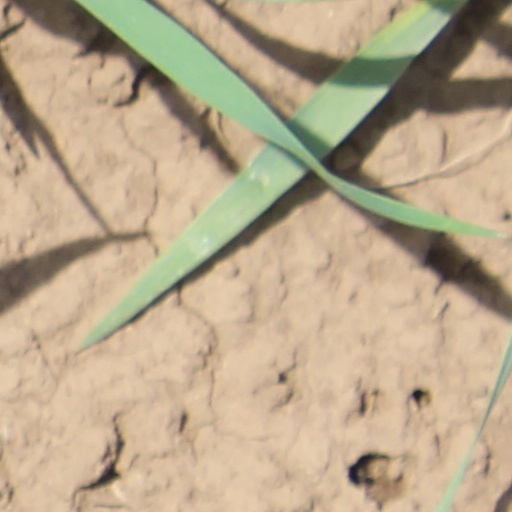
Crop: wheat